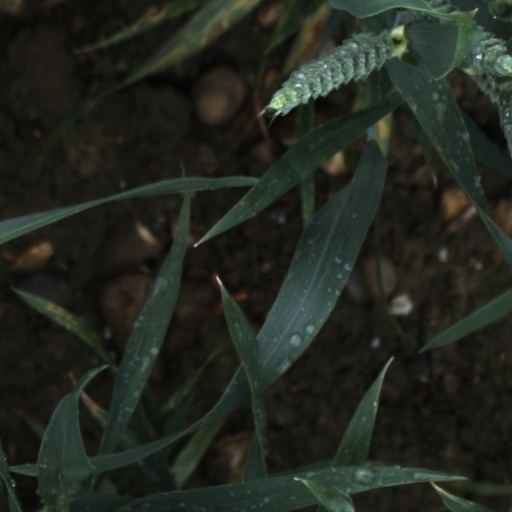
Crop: wheat